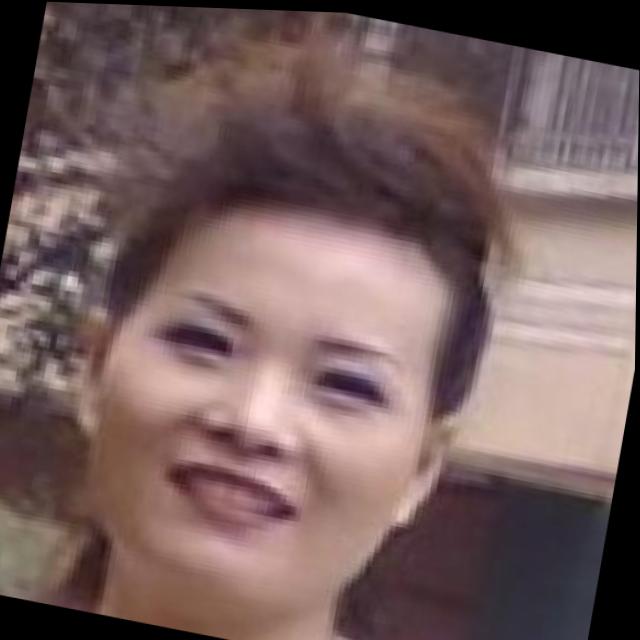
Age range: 21-44